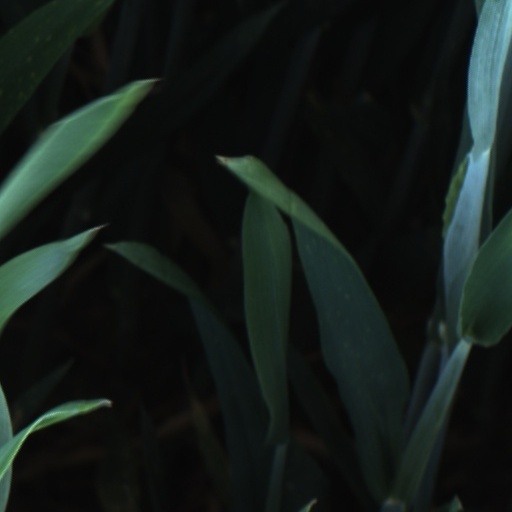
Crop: wheat